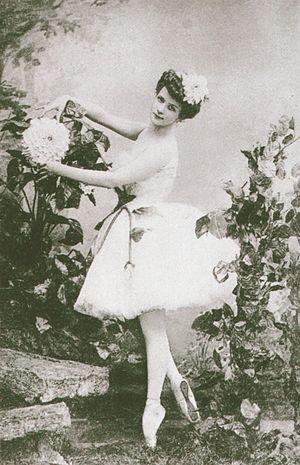
Lioubov Nikolaïevna Egorova, princesse Nikita Troubetzkoy, est une danseuse étoile d'origine russe née à Saint-Pétersbourg le 8 août 1880 et morte à Paris le 18 juillet 1972.